The Insurrectionist Next Door

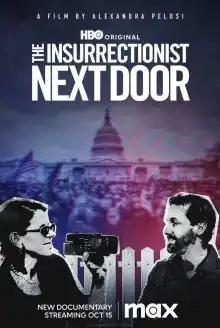

The Insurrectionist Next Door is a 2023 American documentary film directed and produced by Alexandra Pelosi. Pelosi conducts interviews with several individuals charged with crimes for participating in the January 6 United States Capitol attack.